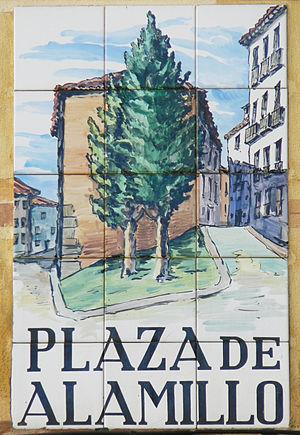
Plaque de Plaza de Alamillo (place, (district du Centre) de Madrid (Espagne).